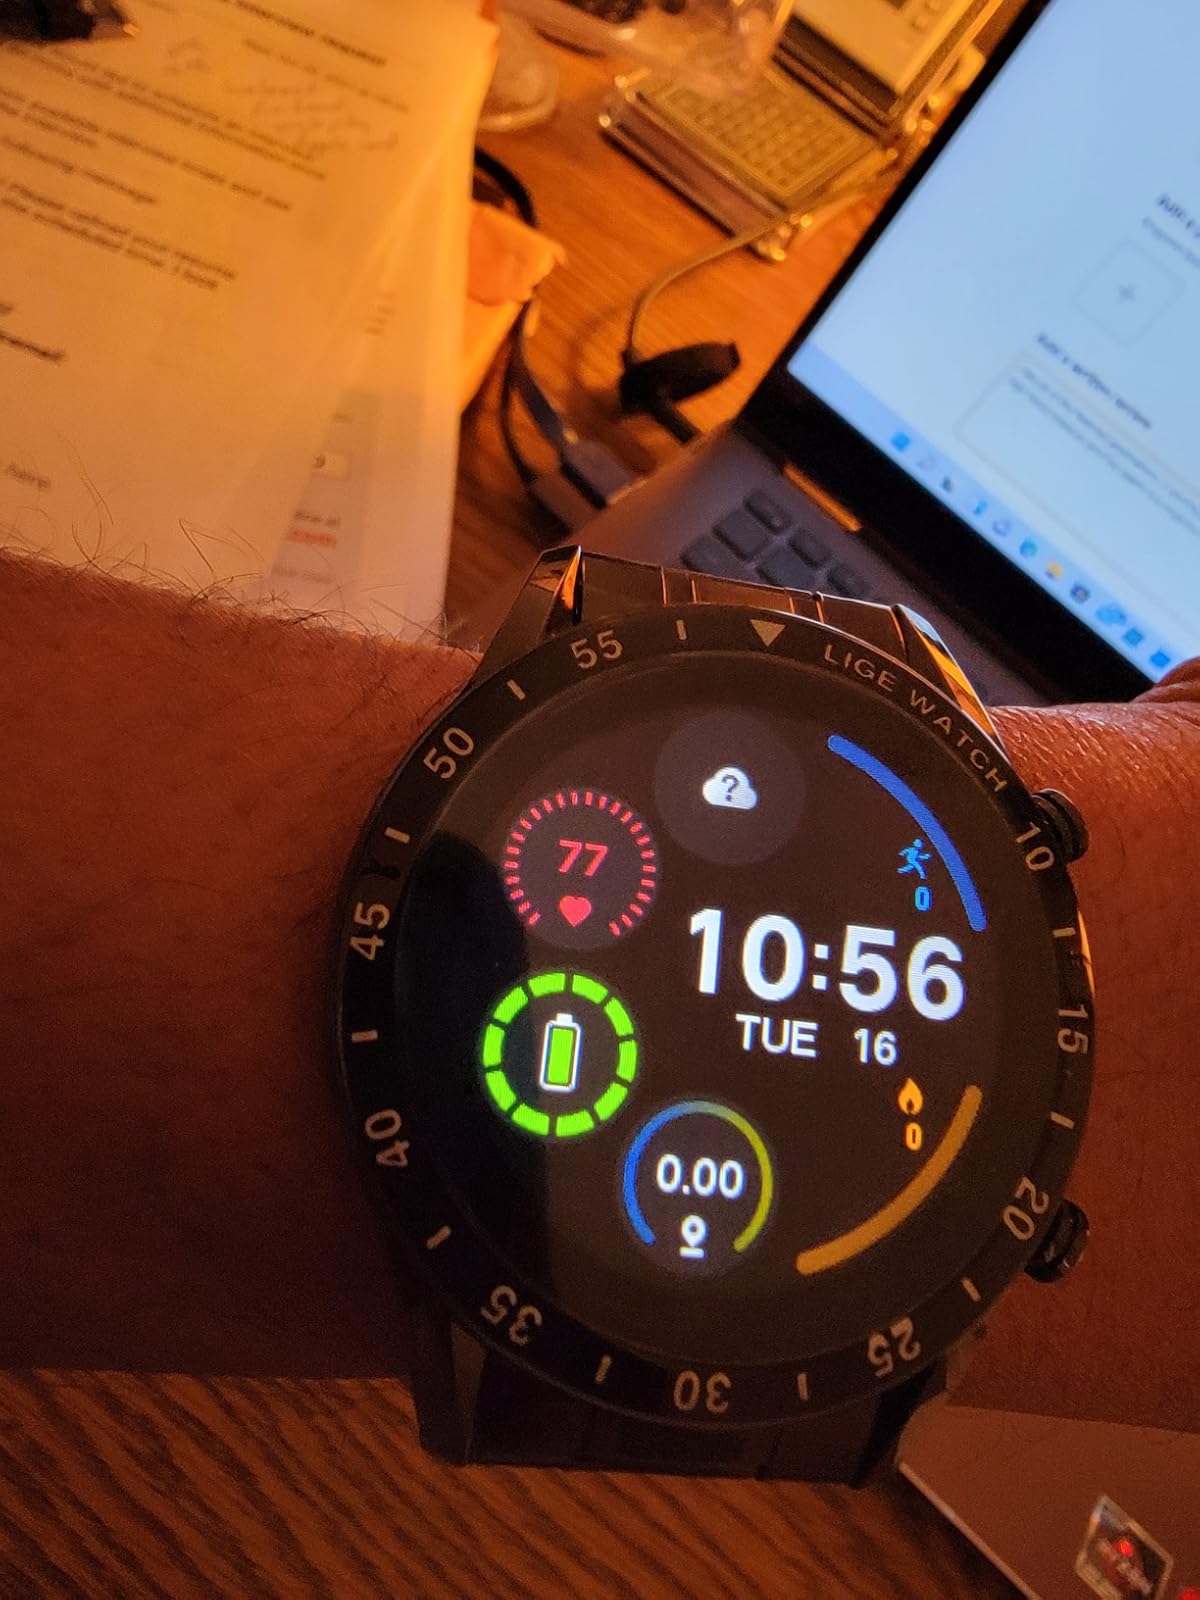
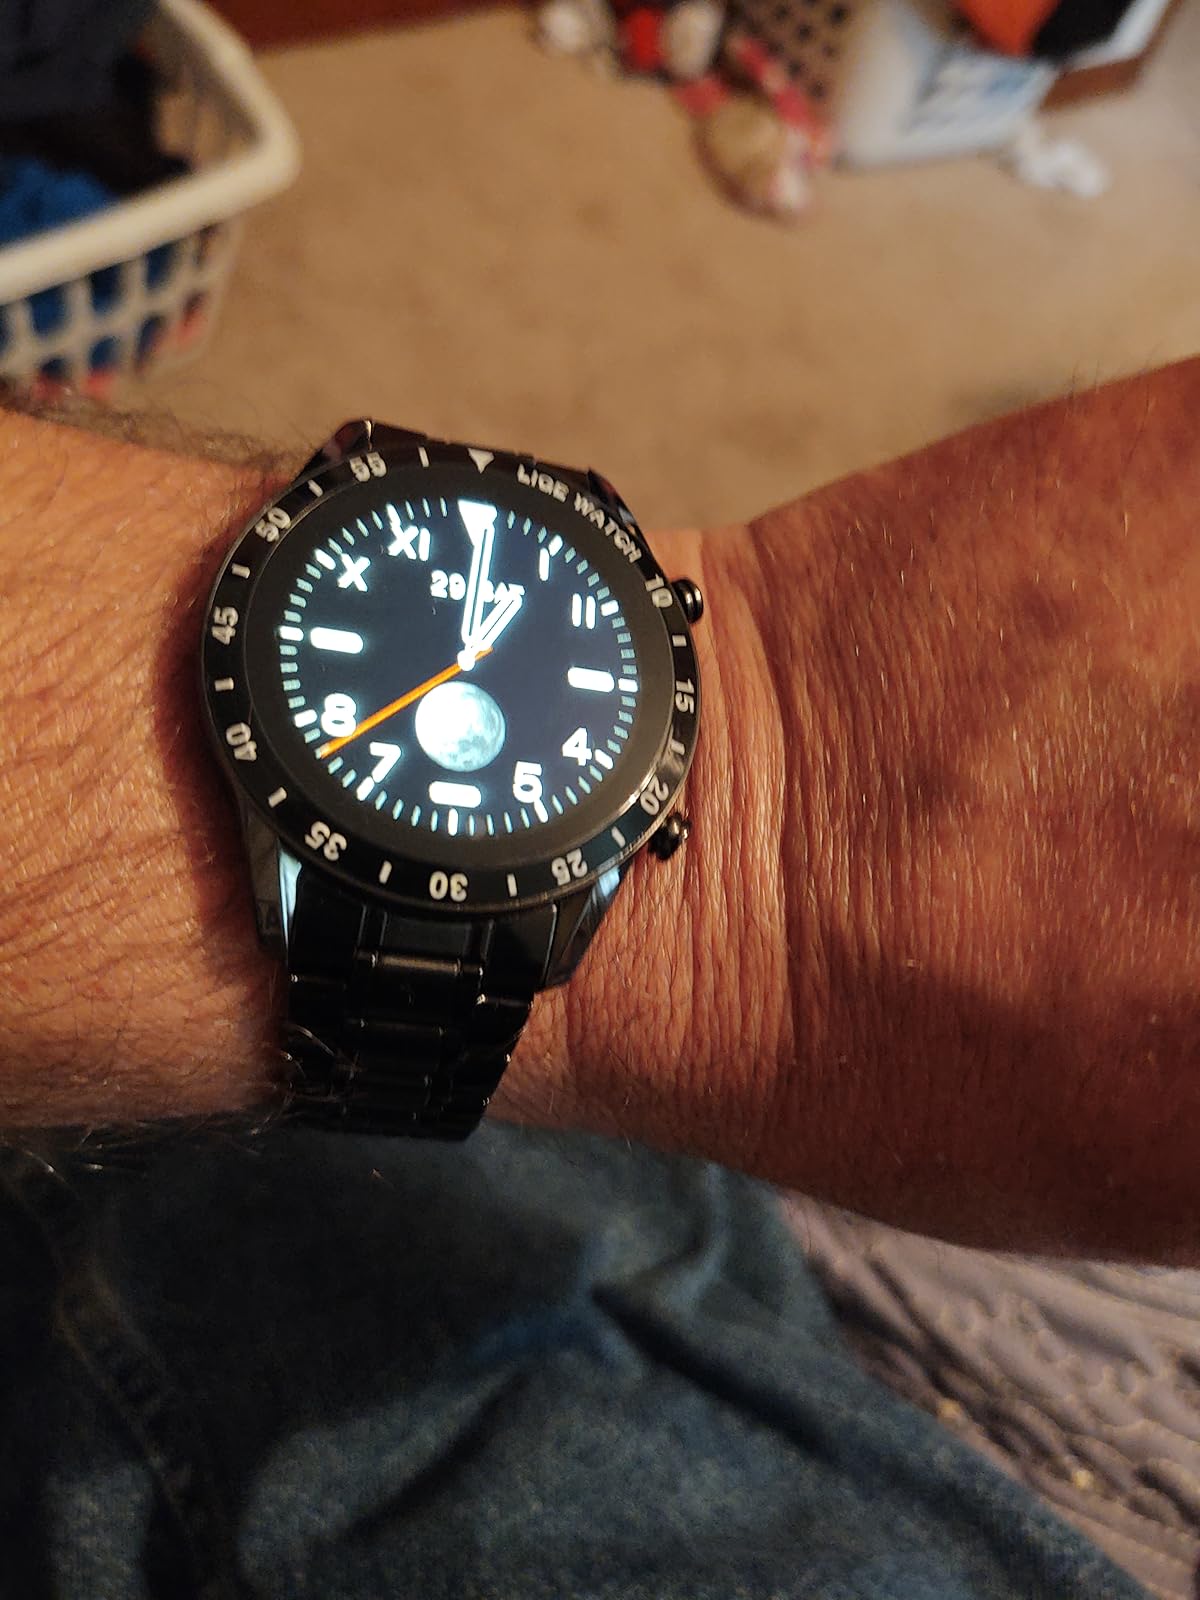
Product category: smartwatch
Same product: yes